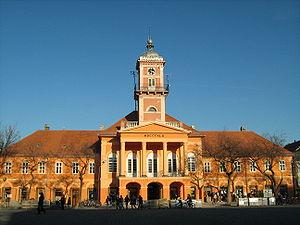
Les monuments culturels de grande importance sont les monuments de Serbie qui, par leur valeur, bénéficient d'un haut degré de protection.
Les villes de Serbie sont définies par l'Institut de statistiques de la République de Serbie, qui répartit les localités en « localités urbaines »
L'hôtel de ville de Sombor est situé à Sombor, dans la province de Voïvodine et dans le district de Bačka occidentale, en Serbie. Il est inscrit sur la liste des monuments culturels de grande importance de la République de Serbie.